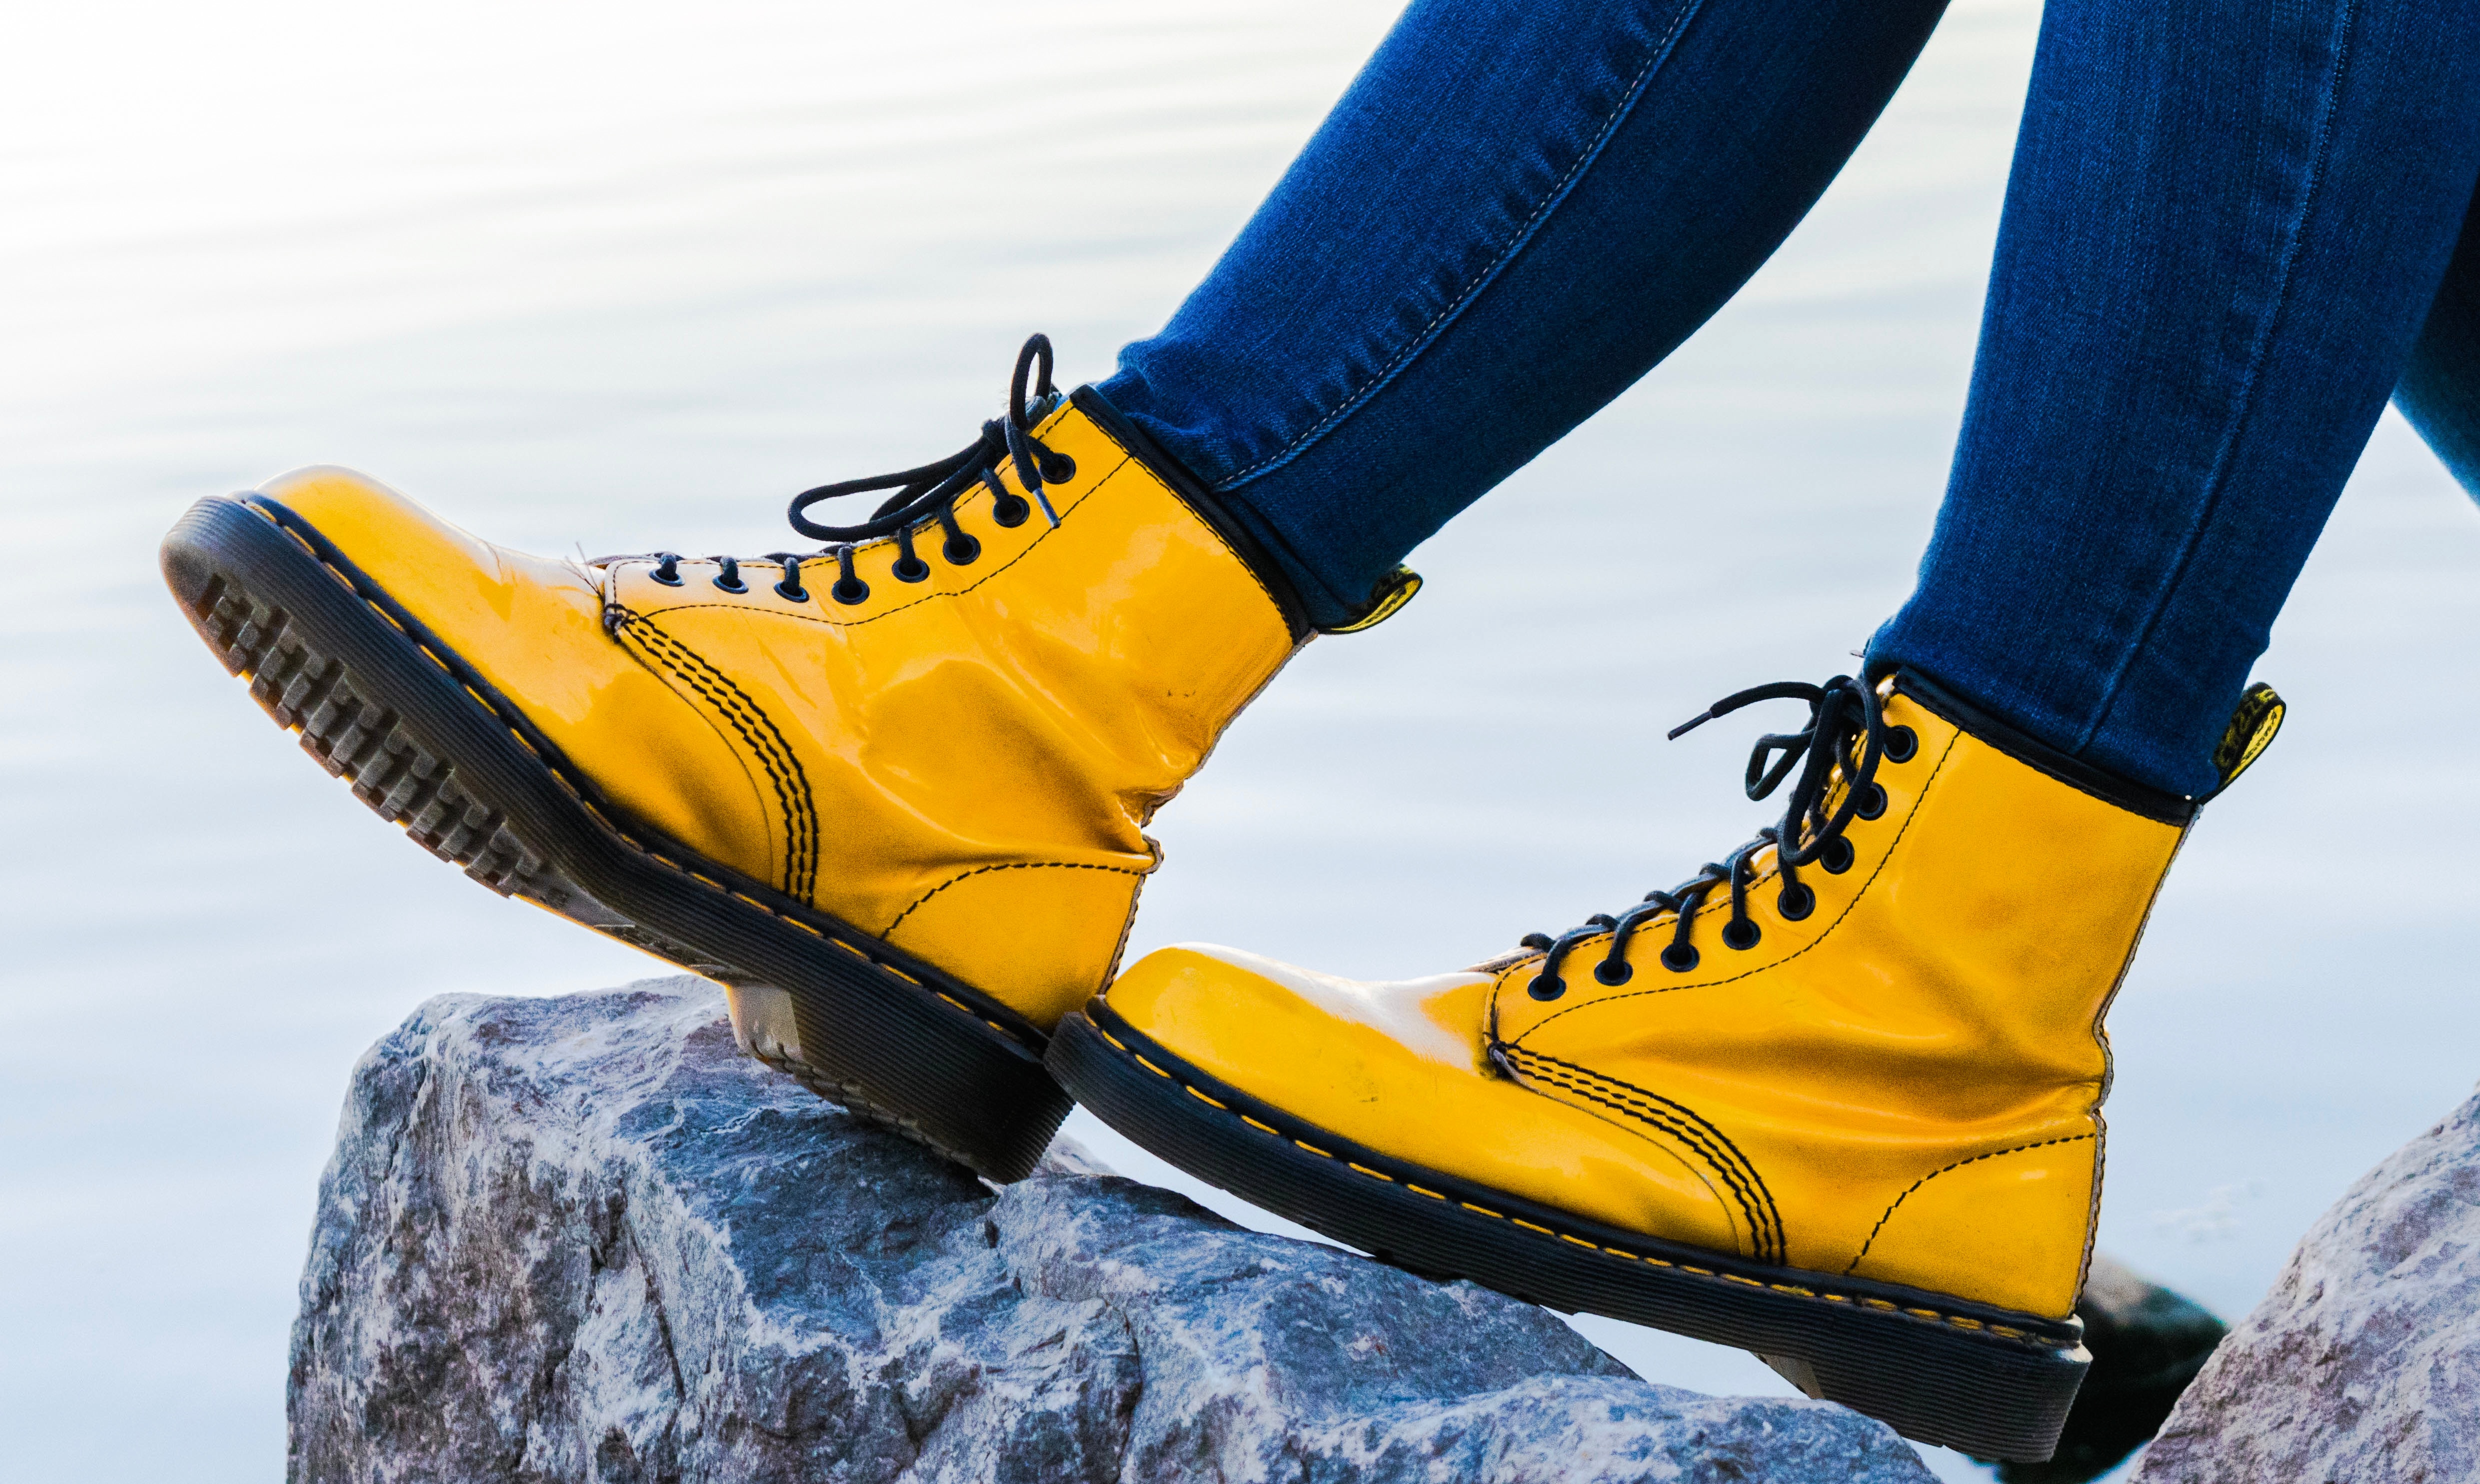
rock, shoe, stone, boot, leg, spring, yellow, extreme sport, season, winter sport, footwear, dr martens